List of aircraft engines

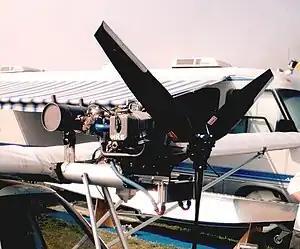
HKS 700E on a Flightstar II.

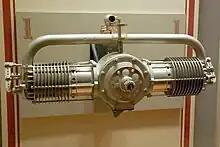
Kemp G-2 flat-twin

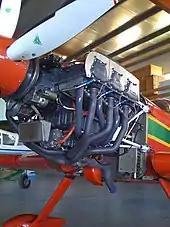
Lycoming O-540

LeBlond Aircraft Engine Corporation was sold to Rearwin Airplanes in 1937 and renamed Ken-Royce.